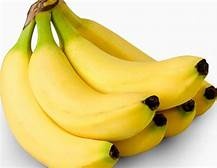
Label: banana